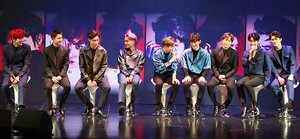
EXO est un groupe sud-coréano-chinois formé en 2011 et produit par le label SM Entertainment.